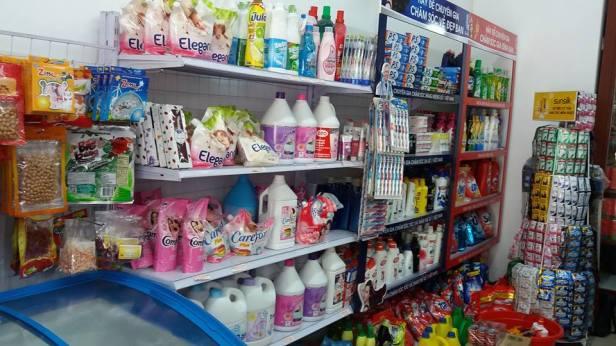
có một tủ kem ở góc trái dưới cùng của khung hình